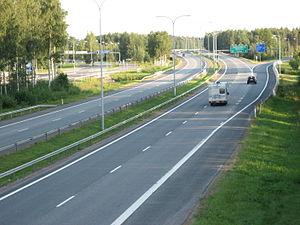
La route nationale 4 est une route nationale de Finlande allant de Helsinki à Utsjoki.